Gilgamesh and Aga

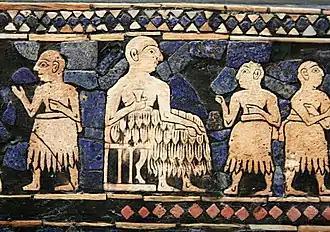
Enthroned King of Ur

According to the "Sumerian King List" (ETCSL 2.1.1), Kish had hegemony over Sumer, where Aga reigned 625 years, succeeding his father Enmebaragesi to the throne, finally defeated by Uruk. The use of the royal title "King of Kish" expresses a claim of national rulership and prestige, since Kish once did rule the entire nation. His reign probably took over Umma, and consequently Zabala, which was a dependant of it in the Early Dynastic Period; this can be supported by his appearance the Gem of King Aga, where he is mentioned as the king of Umma. There is some scant evidence to suggest that, like the later Ur III kings, the rulers of ED Kish sought to ingratiate themselves to the authorities in Nippur, possibly to legitimize a claim for leadership over the land of Sumer or at least part of it. Archeological evidence from Kish shows a city flourishing in ED II with its political influence extending beyond the territory, however in ED III the palace was deserted, and the city declined rapidly.